Three Mile Island Nuclear Generating Station

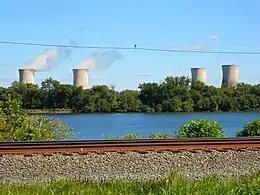
Three Mile Island from Goldsboro, Pennsylvania in 2013

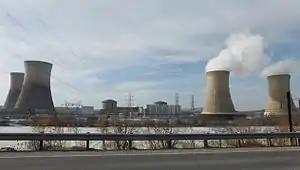
Three Mile Island from Middletown, Pennsylvania in 2014

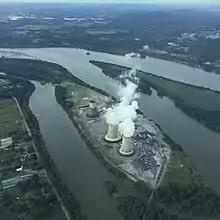
September 2019 photo of Three Mile Island and the Exelon training center and simulator building (left).

On November 21, 2009, a release of radioactivity occurred inside the containment building of TMI-1 while workers were cutting pipes. Exelon Corporation stated to the public that "A monitor at the temporary opening cut into the containment building wall to allow the new steam generators to be moved inside showed a slight increase in a reading and then returned to normal. Approximately 20 employees were treated for mild radiation exposure." , it was believed that no radiation escaped the containment building and the public was not in any danger. The inside airborne contamination was caused by a change in air pressure inside the containment building that dislodged small irradiated particles in the reactor piping system. Some of the particles became airborne inside the building and were detected by an array of monitors in place to detect such material. The air pressure change occurred when inside building ventilation fans were started to support outage activities. The site modified the ventilation system to prevent future air pressure changes. Work continued on the project the following day. On January 24, 2010, TMI-1 was brought back online.